FROG

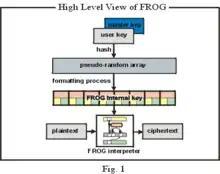
High level view of FROG

The FROG key schedule (or internal key) is 2304 bytes long. It is produced recursively by iteratively applying FROG to an empty plain text. The resulting block is processed to produce a well formatted internal key with 8 records. FROG has 8 rounds, the operations of each round codified by one record in the internal key. All operations are byte-wide and consist of XORs and substitutions.